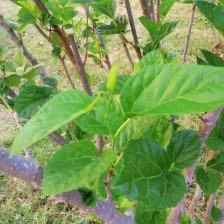
Variety: BlackAustralia